Soviet economic blockade of Lithuania

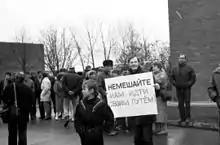
A meeting of protesters during Gorbachev's visit to Lithuania in January 1990. One of the pro-independence protesters carries a poster saying, in Russian, " НАМ ИДТИ СВОИМ ПУТЕМ" ("Let us go our way")

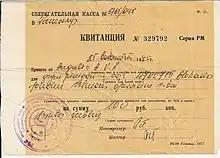
A receipt confirming that 100 Soviet roubles were donated to the Blockade Fund of Lithuania on 25 April 1990

On 7 February 1990, following the Soviet parliament's findings on the Molotov-Ribbentrop pact, Lithuania announced that the declaration that had had Lithuania join the USSR did not represent the will of Lithuanians and was therefore void. A month later, on 11 March, Lithuania became the first republic to assert its independence from the USSR. The timing aimed to preempt the election of the president of the Soviet Union, scheduled on 15 March. When Vilnius sent an invitation to the Kremlin to begin negotiations related to the restoration of independence the next day, the Soviet leadership was infuriated. It demanded that the Lithuanian Supreme Council repeal the Act of the Re-Establishment of the State of Lithuania, but Lithuania rejected the request and its leader, Vytautas Landsbergis, appealed to the "democratic nations" to recognise the country's independence. Gorbachev later warned, in an attempt to dissuade Lithuania from secession, that if Lithuania were to do so, the Soviet Union would claim Vilnius and Klaipėda, which were not part of Lithuania at the time the Molotov-Ribbentrop pact was signed. The theme would recur in Gorbachev's later speeches and in maps circulated among Byelorussian officials.